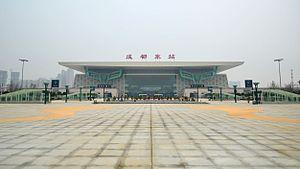
La gare de Chengdu-Est est une gare ferroviaire chinoise situé à Chengdu, elle est mise en service depuis 2011.